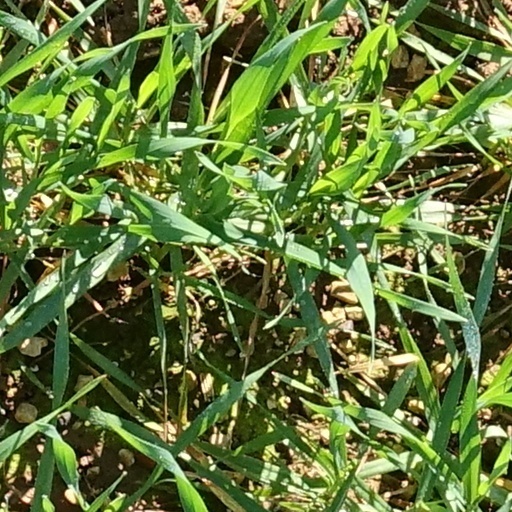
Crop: wheat